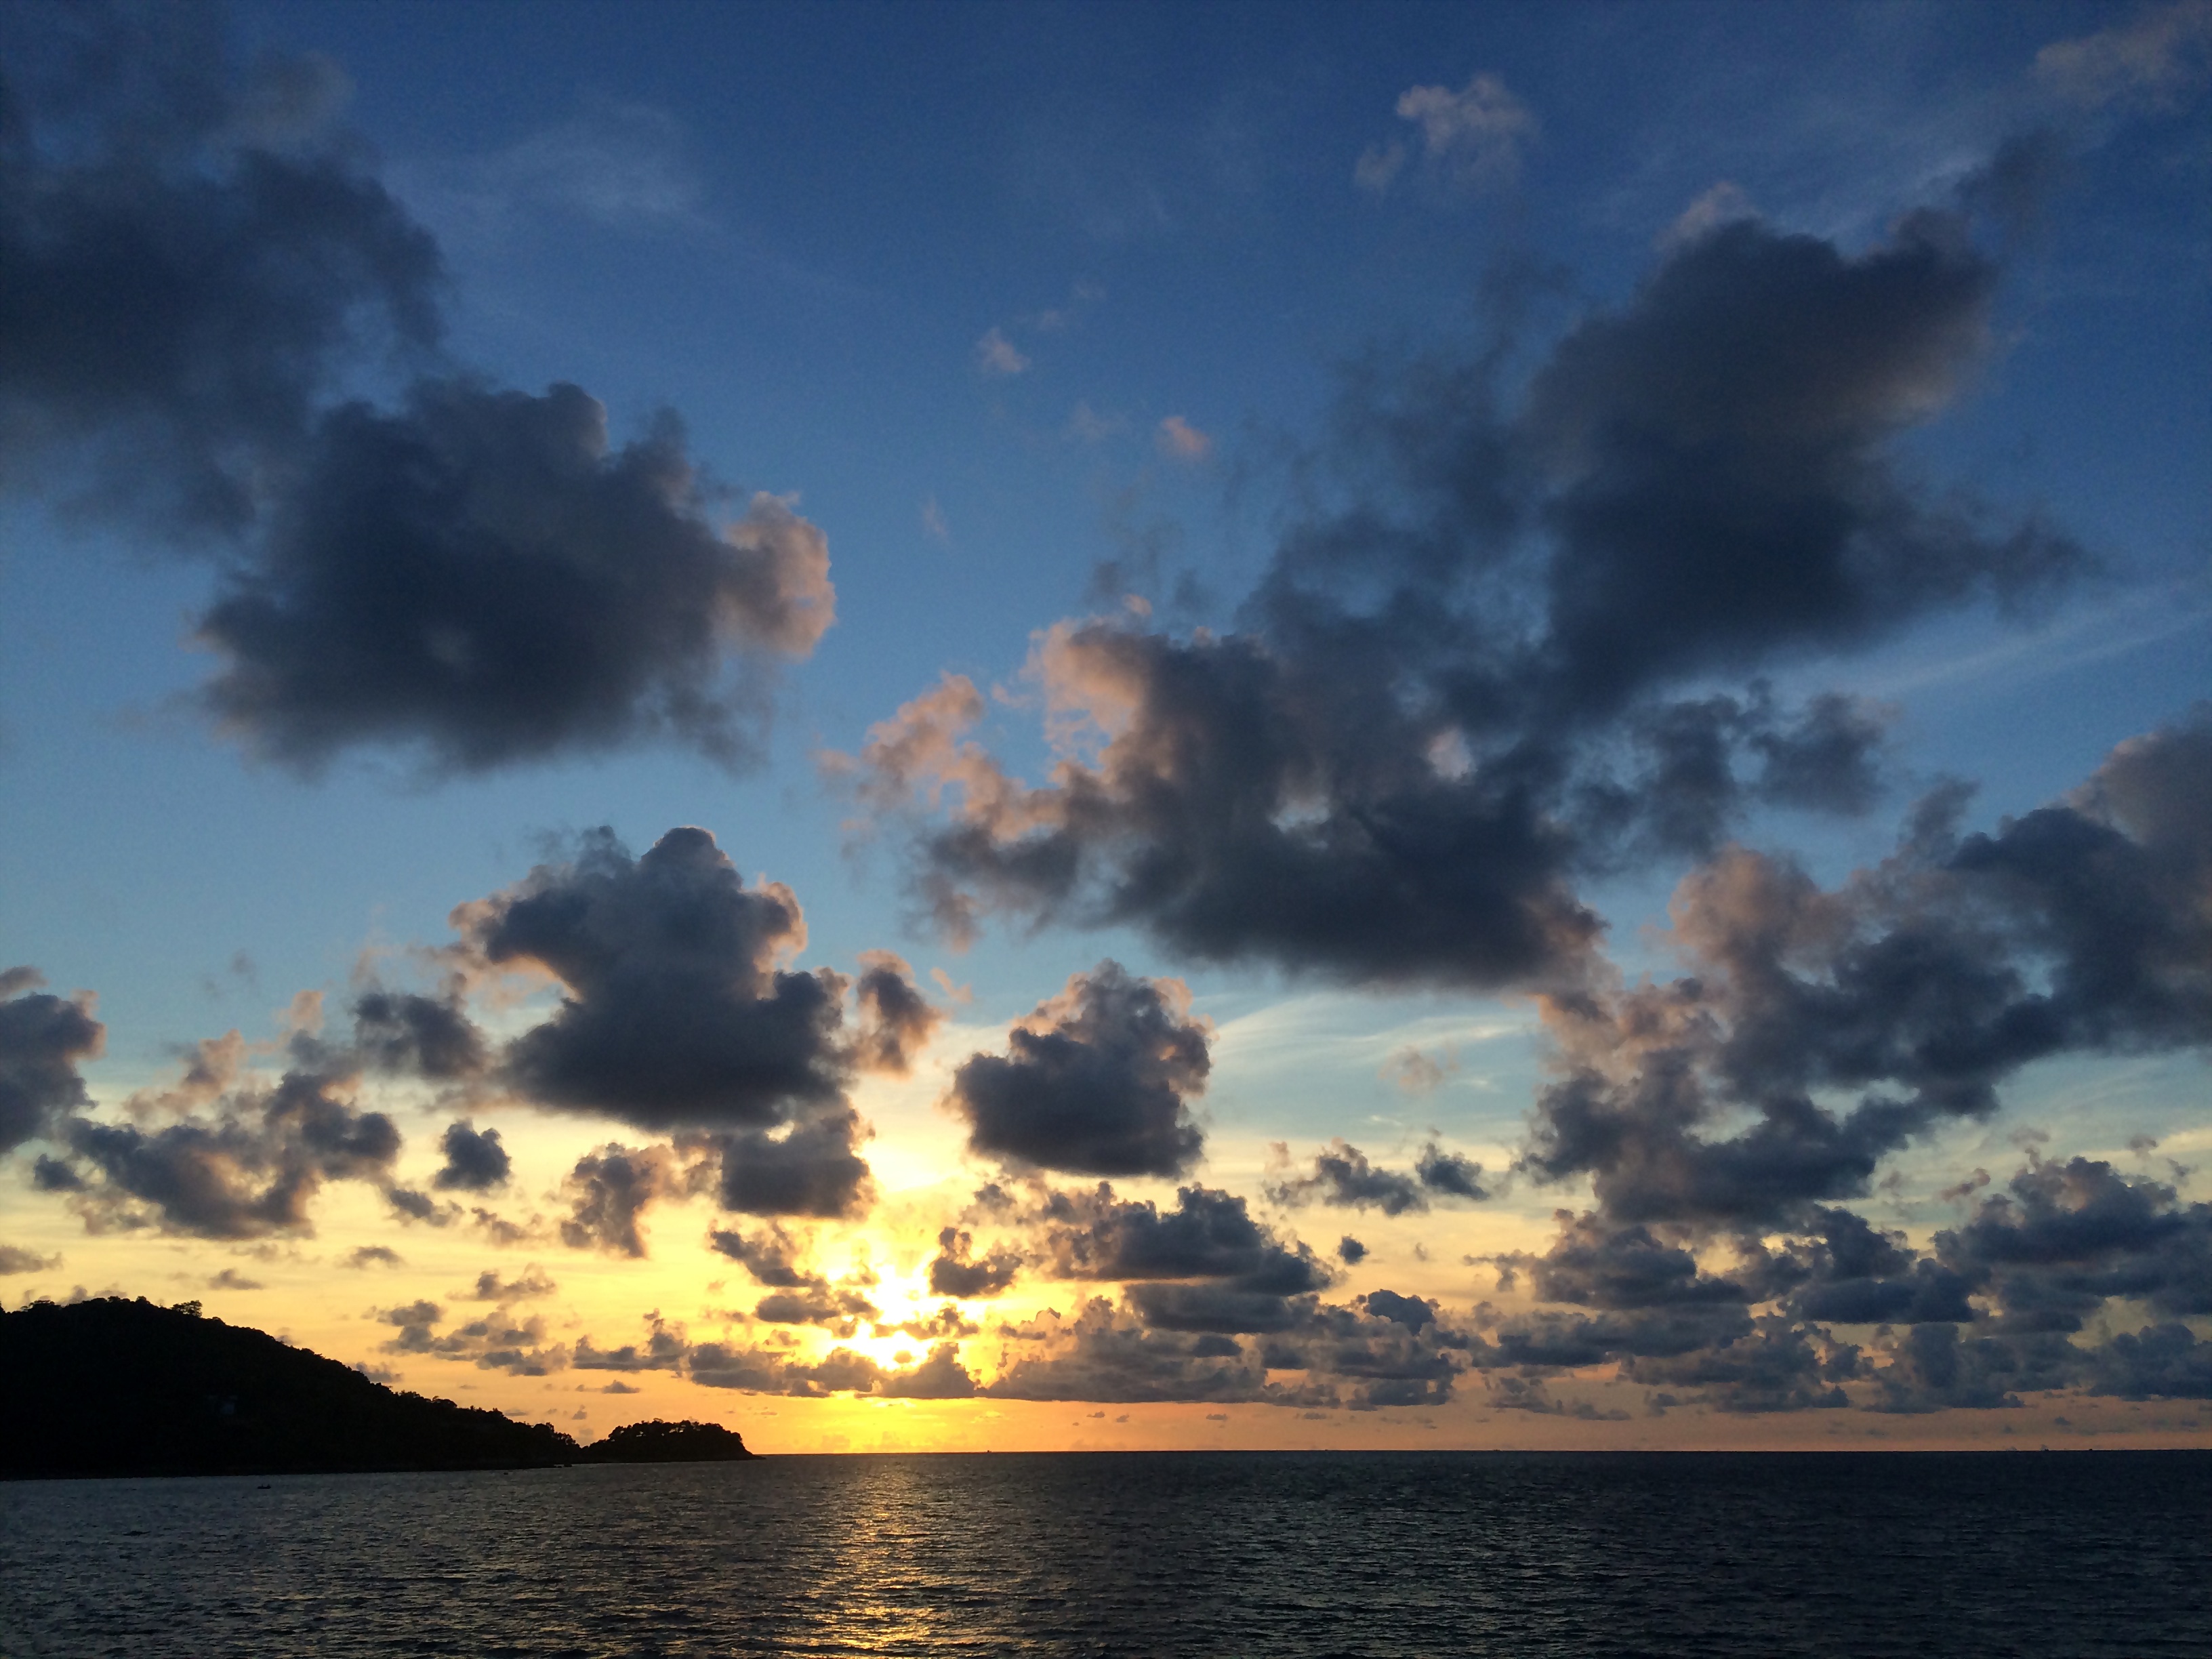
sea, coast, ocean, horizon, cloud, sky, sunrise, sunset, sunlight, dawn, dusk, evening, afterglow, meteorological phenomenon